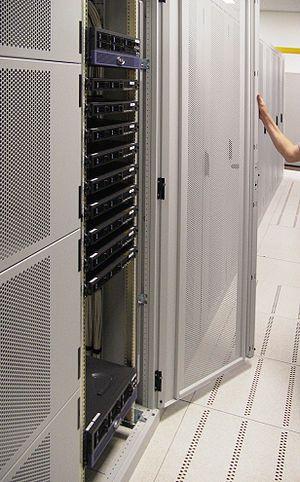
Un hébergeur web est une entité ayant pour vocation de mettre à disposition des internautes des sites web conçus et gérés par des tiers.